Fox

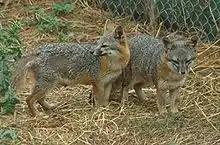
The island fox is a near-threatened species.

The male fox's scrotum is held up close to the body with the testes inside even after they descend. Like other canines, the male fox has a baculum, or penile bone. The testes of red foxes are smaller than those of Arctic foxes. Sperm formation in red foxes begins in August–September, with the testicles attaining their greatest weight in December–February.